Cross of Gold speech

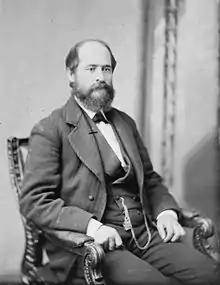
Representative Richard P. Bland

To advocates of what became known as free silver, the 1873 act became known as the "Crime of '73". Pro-silver forces, with congressional leaders such as Missouri Representative Richard P. Bland, sought the passage of bills to allow depositors of silver bullion to receive it back in the form of coin. Such bills, sponsored by Bland, passed the House of Representatives in 1876 and 1877, but both times failed in the Senate. A third attempt in early 1878 again passed the House, and eventually both houses after being amended in the Senate. The bill, as modified by amendments sponsored by Iowa Senator William B. Allison, did not reverse the 1873 provisions, but required the Treasury to purchase a minimum of $2 million of silver bullion per month; the profit, or seignorage from monetizing the silver was to be used to purchase more silver bullion. The silver would be struck into dollar coins to be circulated, or else stored and used as backing for silver certificates. The Bland–Allison Act was vetoed by President Rutherford B. Hayes, but was enacted by Congress over his veto on February 28, 1878.